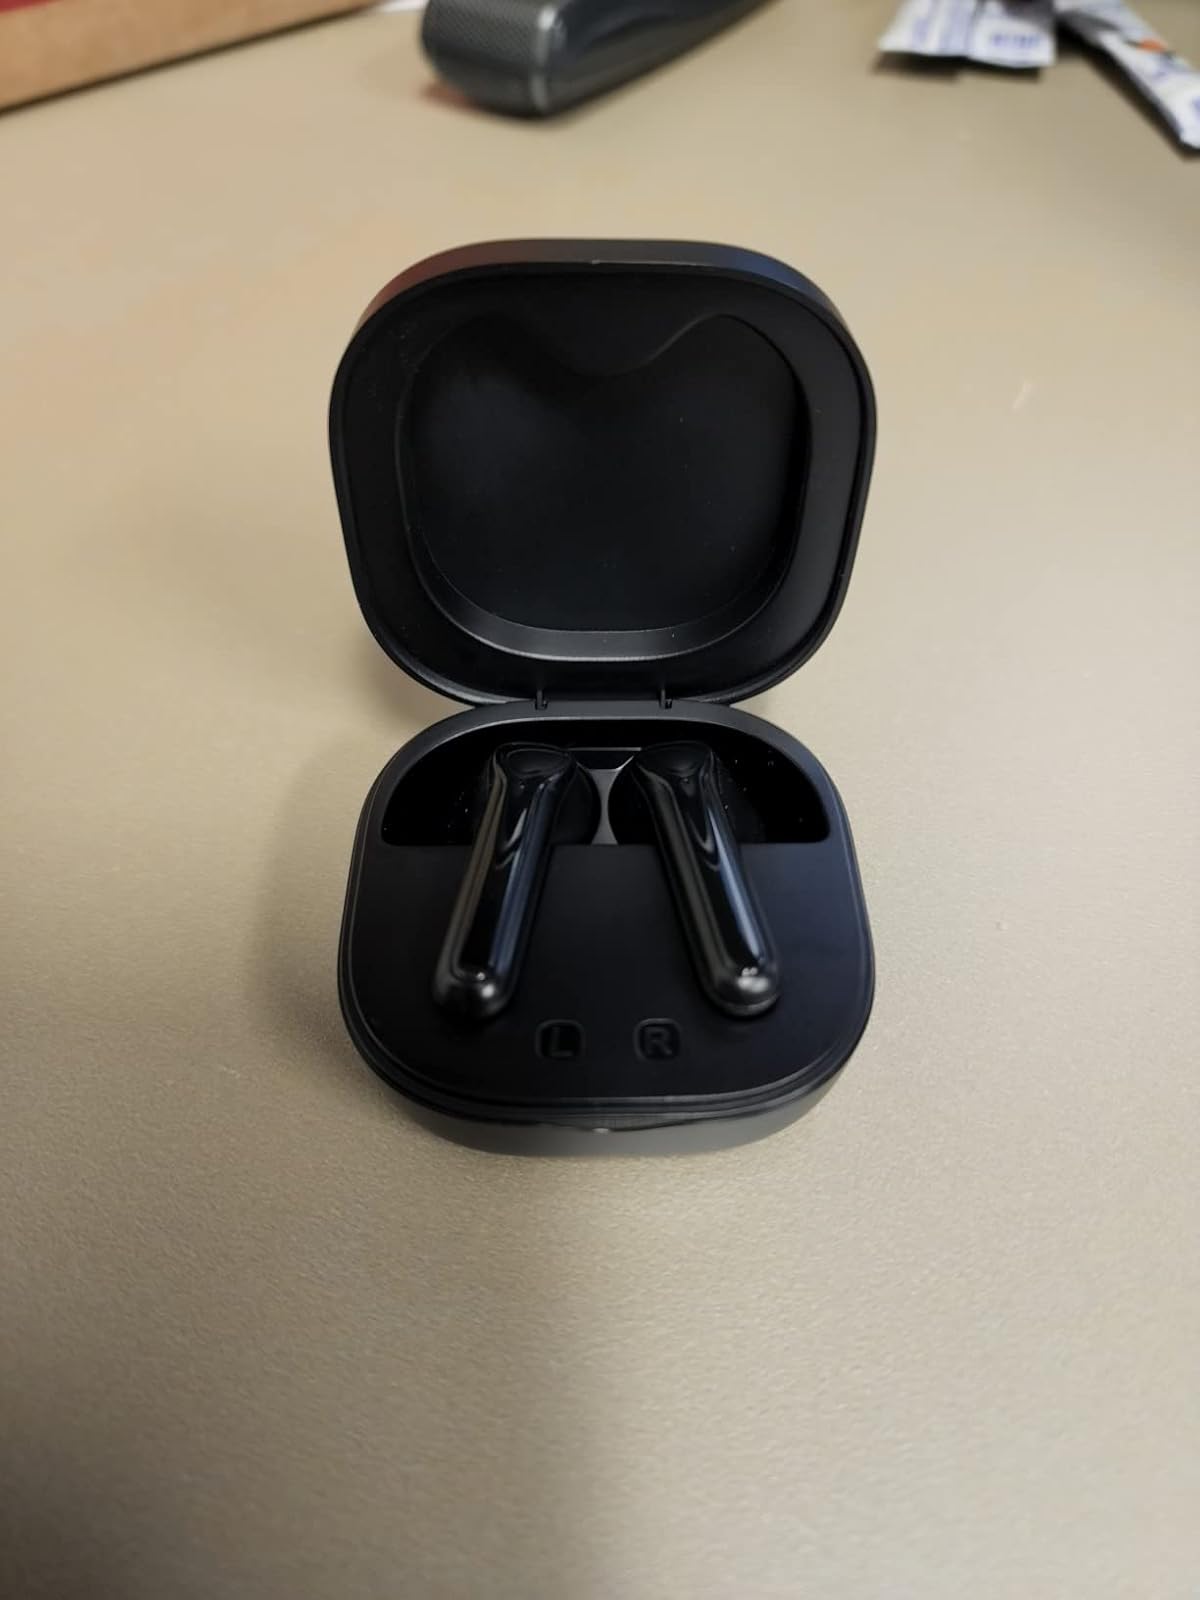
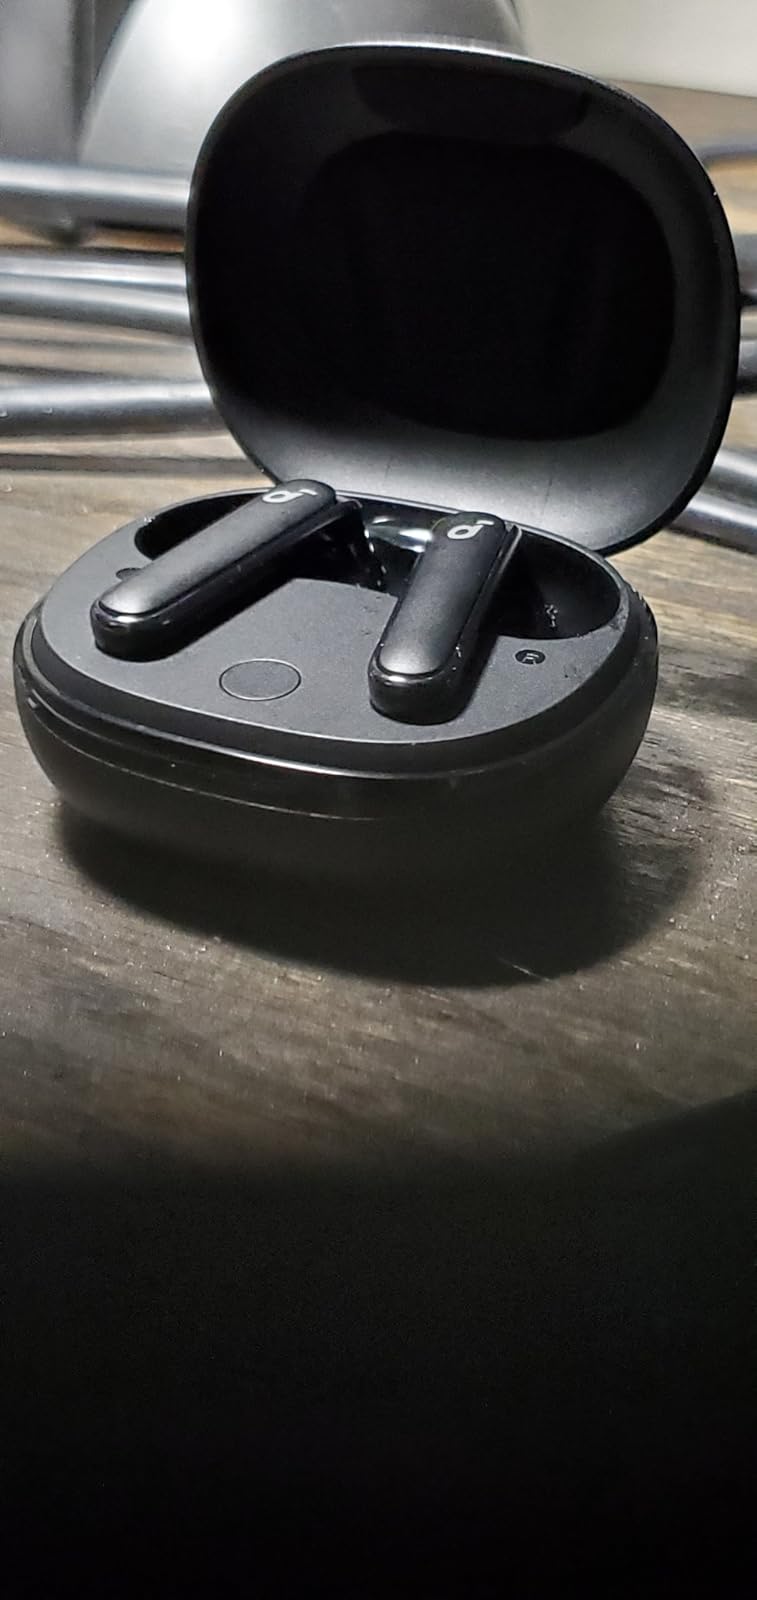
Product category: earbuds
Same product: no